Rudgwick

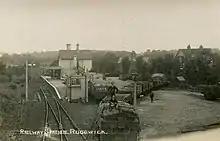
Rudgwick station (1905)

The Church of England parish church of the Holy Trinity has a 12th-century Norman font of Sussex Marble. The belltower is early 13th century. The church was largely rebuilt in the 14th century, when the north aisle was added and probably the present chancel was built.